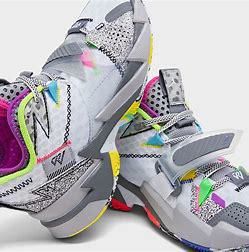
Brand: Jordan
Model: Why Not ZER0 3